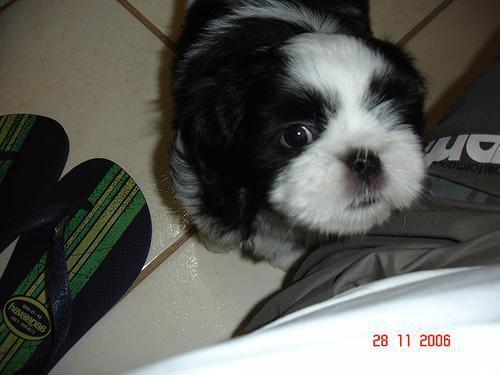
Lhasa